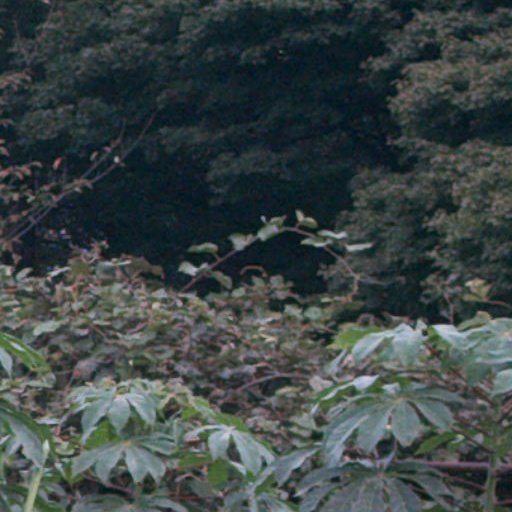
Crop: cassava